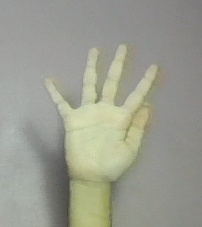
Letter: sheen